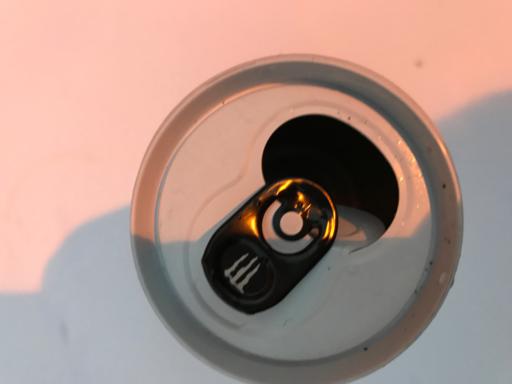
Label: cans